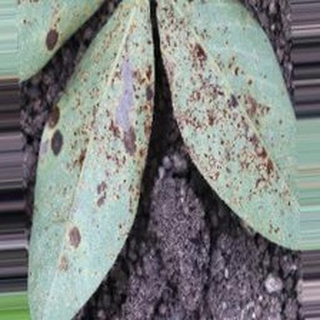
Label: groundnut_rust